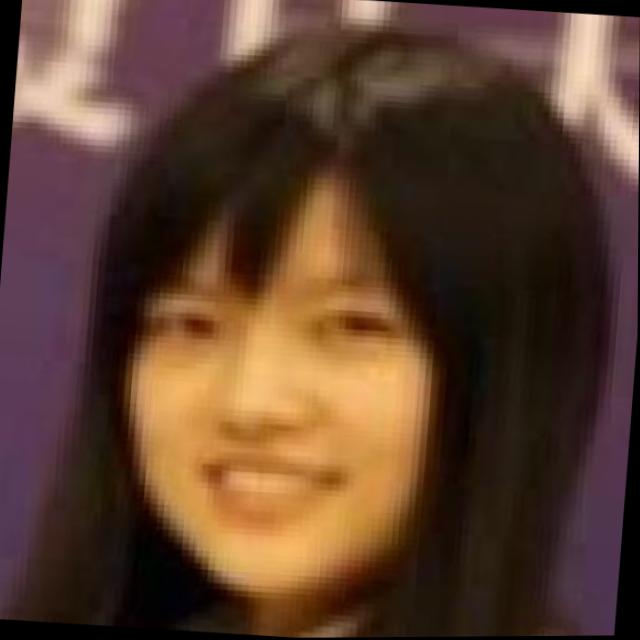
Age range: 21-44